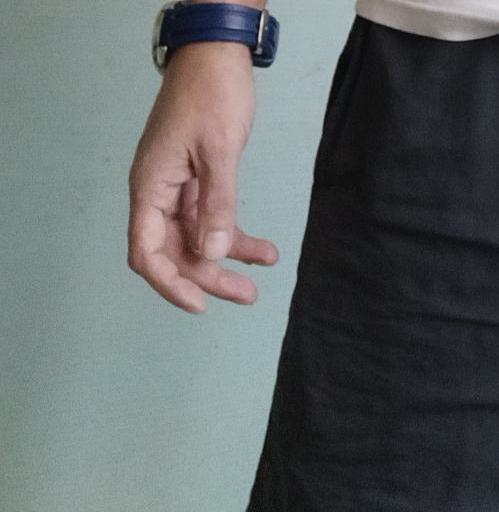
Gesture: no_gesture